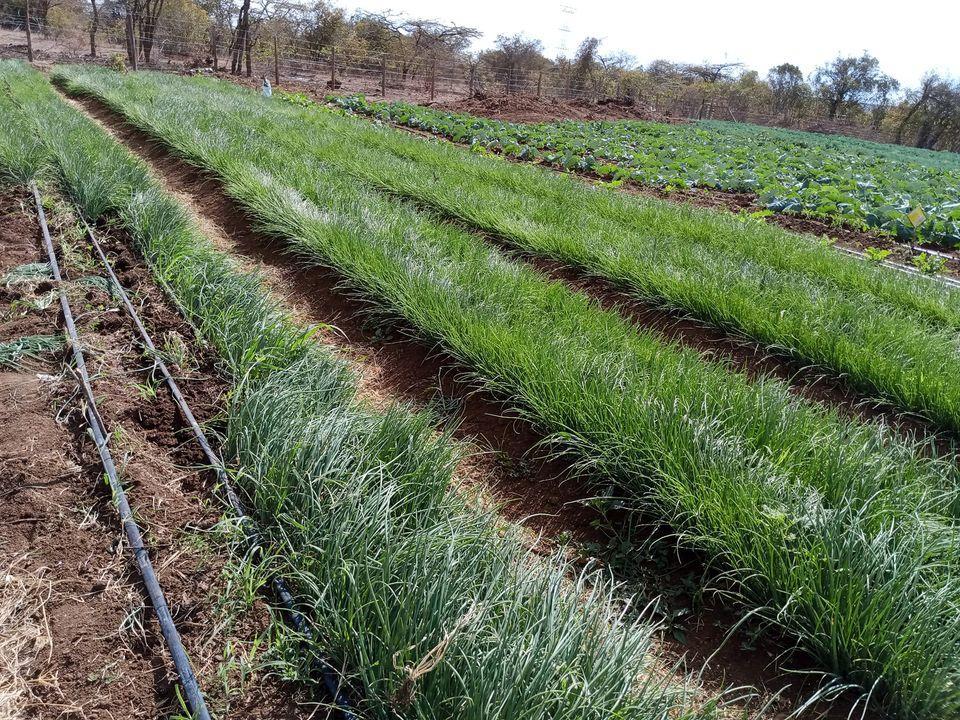
Shughuli ya kilimo cha umwagiliaji ambapo, mimea mbalimbali imepandwa kama vile mbogamboga za majani yaani kabichi, katika mistari, mabomba yametandazwa chini ili kusafirisha na kusambaza maji katika eneo hilo.